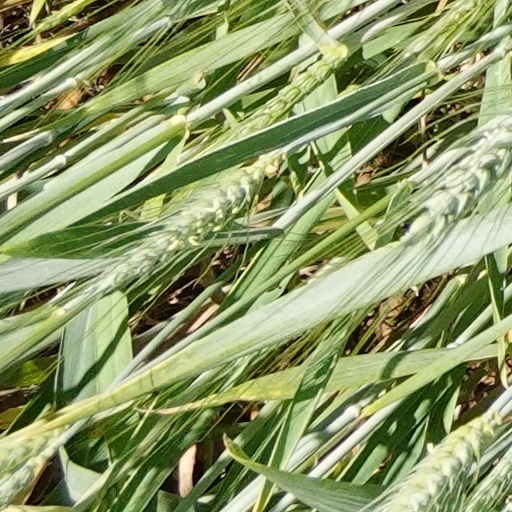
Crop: wheat